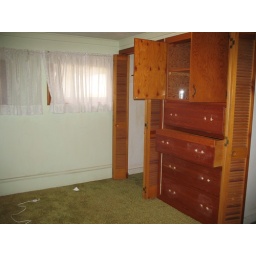
Unpainted - vintage look. Green shag over pink carpet. green walls. Brown built ins with hardware.